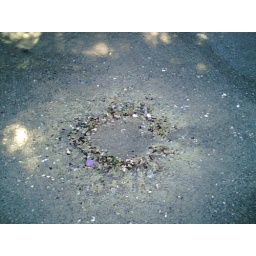
Recycling truck literally left this broken glass in the middle of the road. - July 2008